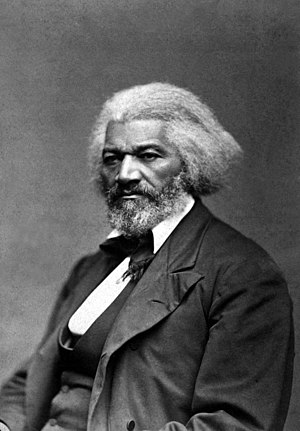
Frederick Douglass
Frederick Douglass, egentlig Frederick Augustus Washington Bailey var en afroamerikansk borgerrettighedsaktivist, forfatter, kronikør, akademiker og statsmand fra delstaten Maryland. Han blev født som slave, men flygtede og blev senere en fri mand. Han regnes som den måske vigtigste pioner og grundlægger af det afro-amerikanske borgerrettighedsarbejde, og allierede sig i samtiden også med forkæmpere for kvinders og indianeres rettigheder.